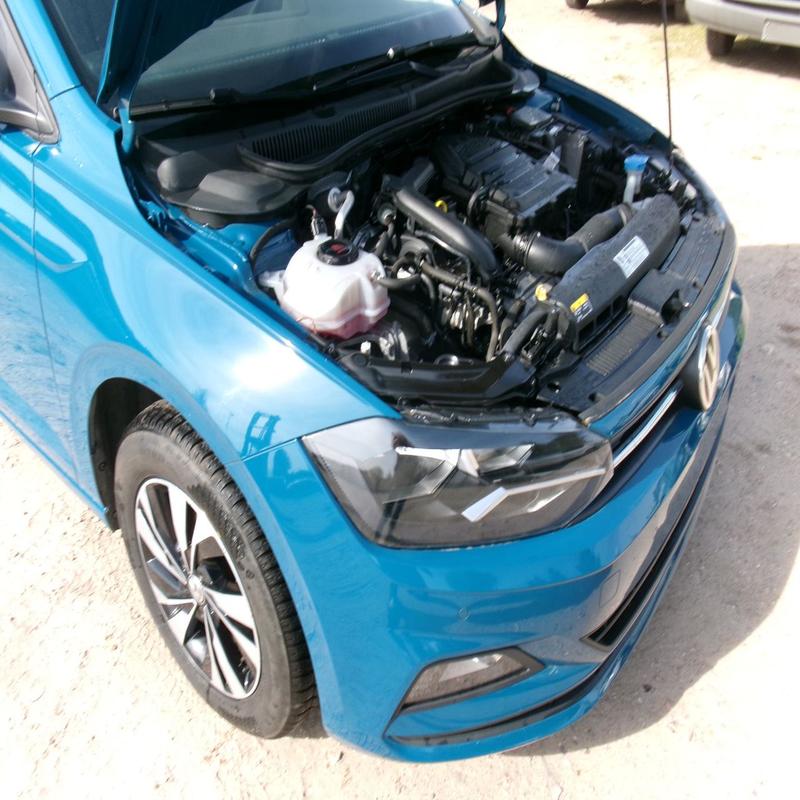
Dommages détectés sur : pare-choc avant, capot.
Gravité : majeur